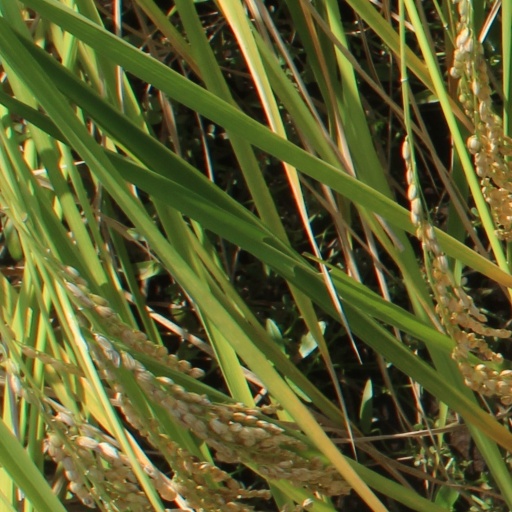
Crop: rice